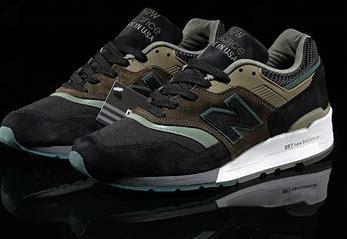
Brand: New
Model: Balance New Balance 997 Marathon